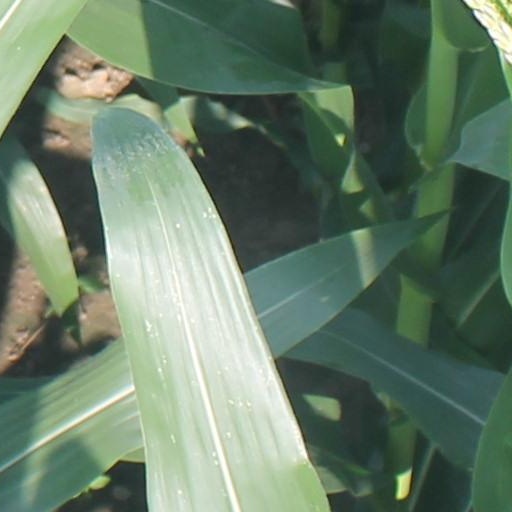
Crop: maize; corn